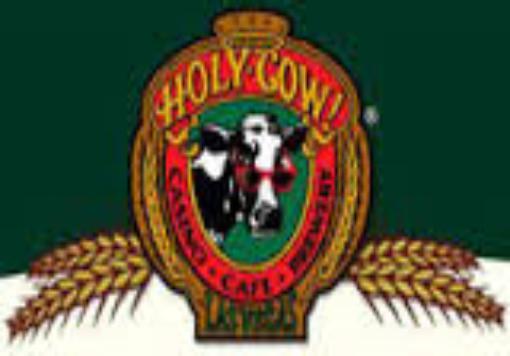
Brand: holy cow casino
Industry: Food